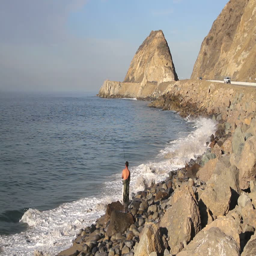
ocean view along the one